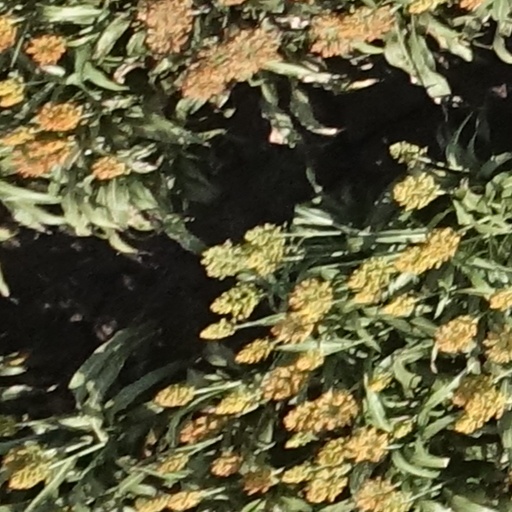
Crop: sorghum